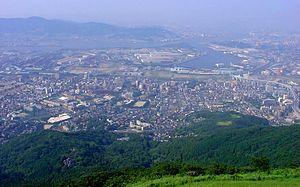
Yahatahigashi est l'un des sept arrondissements de la ville de Kitakyūshū au Japon. Il est situé au centre de la ville.